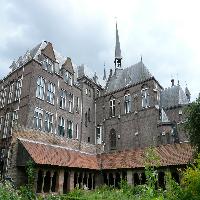
Weather: cloudy or overcast